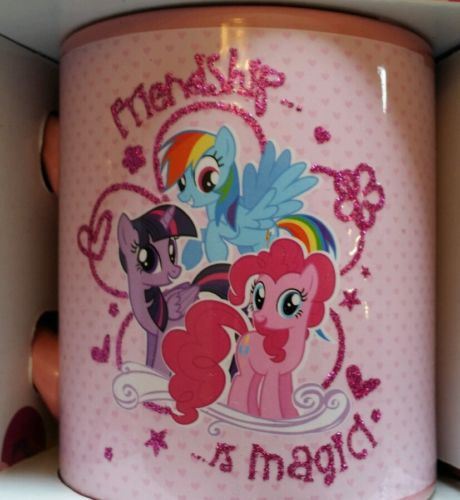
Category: mug